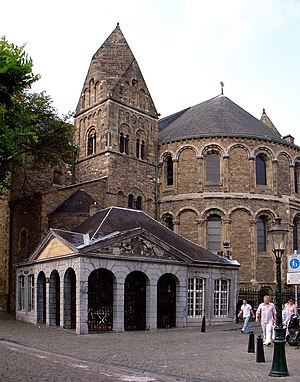
Maastricht / Galleri
Maastricht er en kommune og en by, beliggende i den sydlige provins Limburg i Nederlandene. Kommunens areal er på 60,03 km², og indbyggertallet er på 122.418 pr. 1. april 2016.